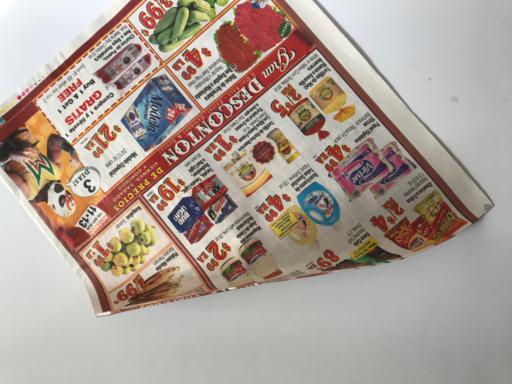
Waste category: paper